Benvenuto di Giovanni

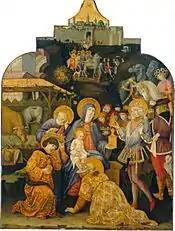

This theme is one that has been depicted in Italian paintings since the Middle Ages, but it became particularly popular with Sienese painters after Bartolo di Fredi created his triptych to decorate the altar of the Three Kings in the Siena Cathedral. After this creation, Bartolo's influence began to be seen in nearly every Sienese painting of the same theme, including Benvenuto's. However, the influence of other artists is evident as well. It is believed that Benvenuto's version was inspired by Gentile da Fabriano's 1423 version that was commissioned by the Church of Santa Trinità.